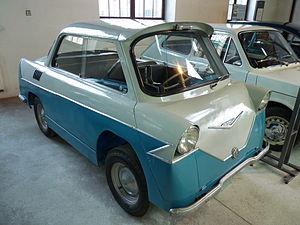
Smyk est un prototype de voiture conçu en 1957 par le Bureau de Construction de l'Industrie Automobile.